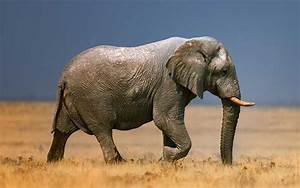
Label: elefante